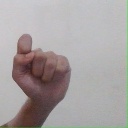
अक्षर: घ